William Penny

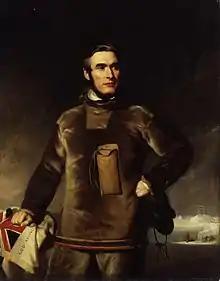
Cpt Penny in a portrait by Stephen Pearce

Captain William Penny (1809–1892) was a Scottish shipmaster, whaler and Arctic explorer. He undertook the first maritime search for the ships of Sir John Franklin. In 1840, Penny established the first whaling station in the Cumberland Sound area on Kekerten Island.